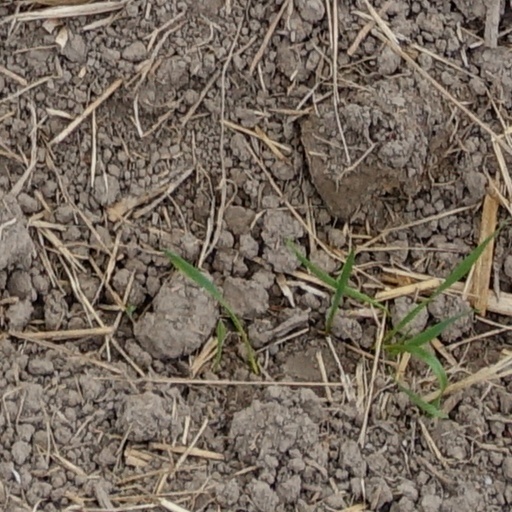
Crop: wheat